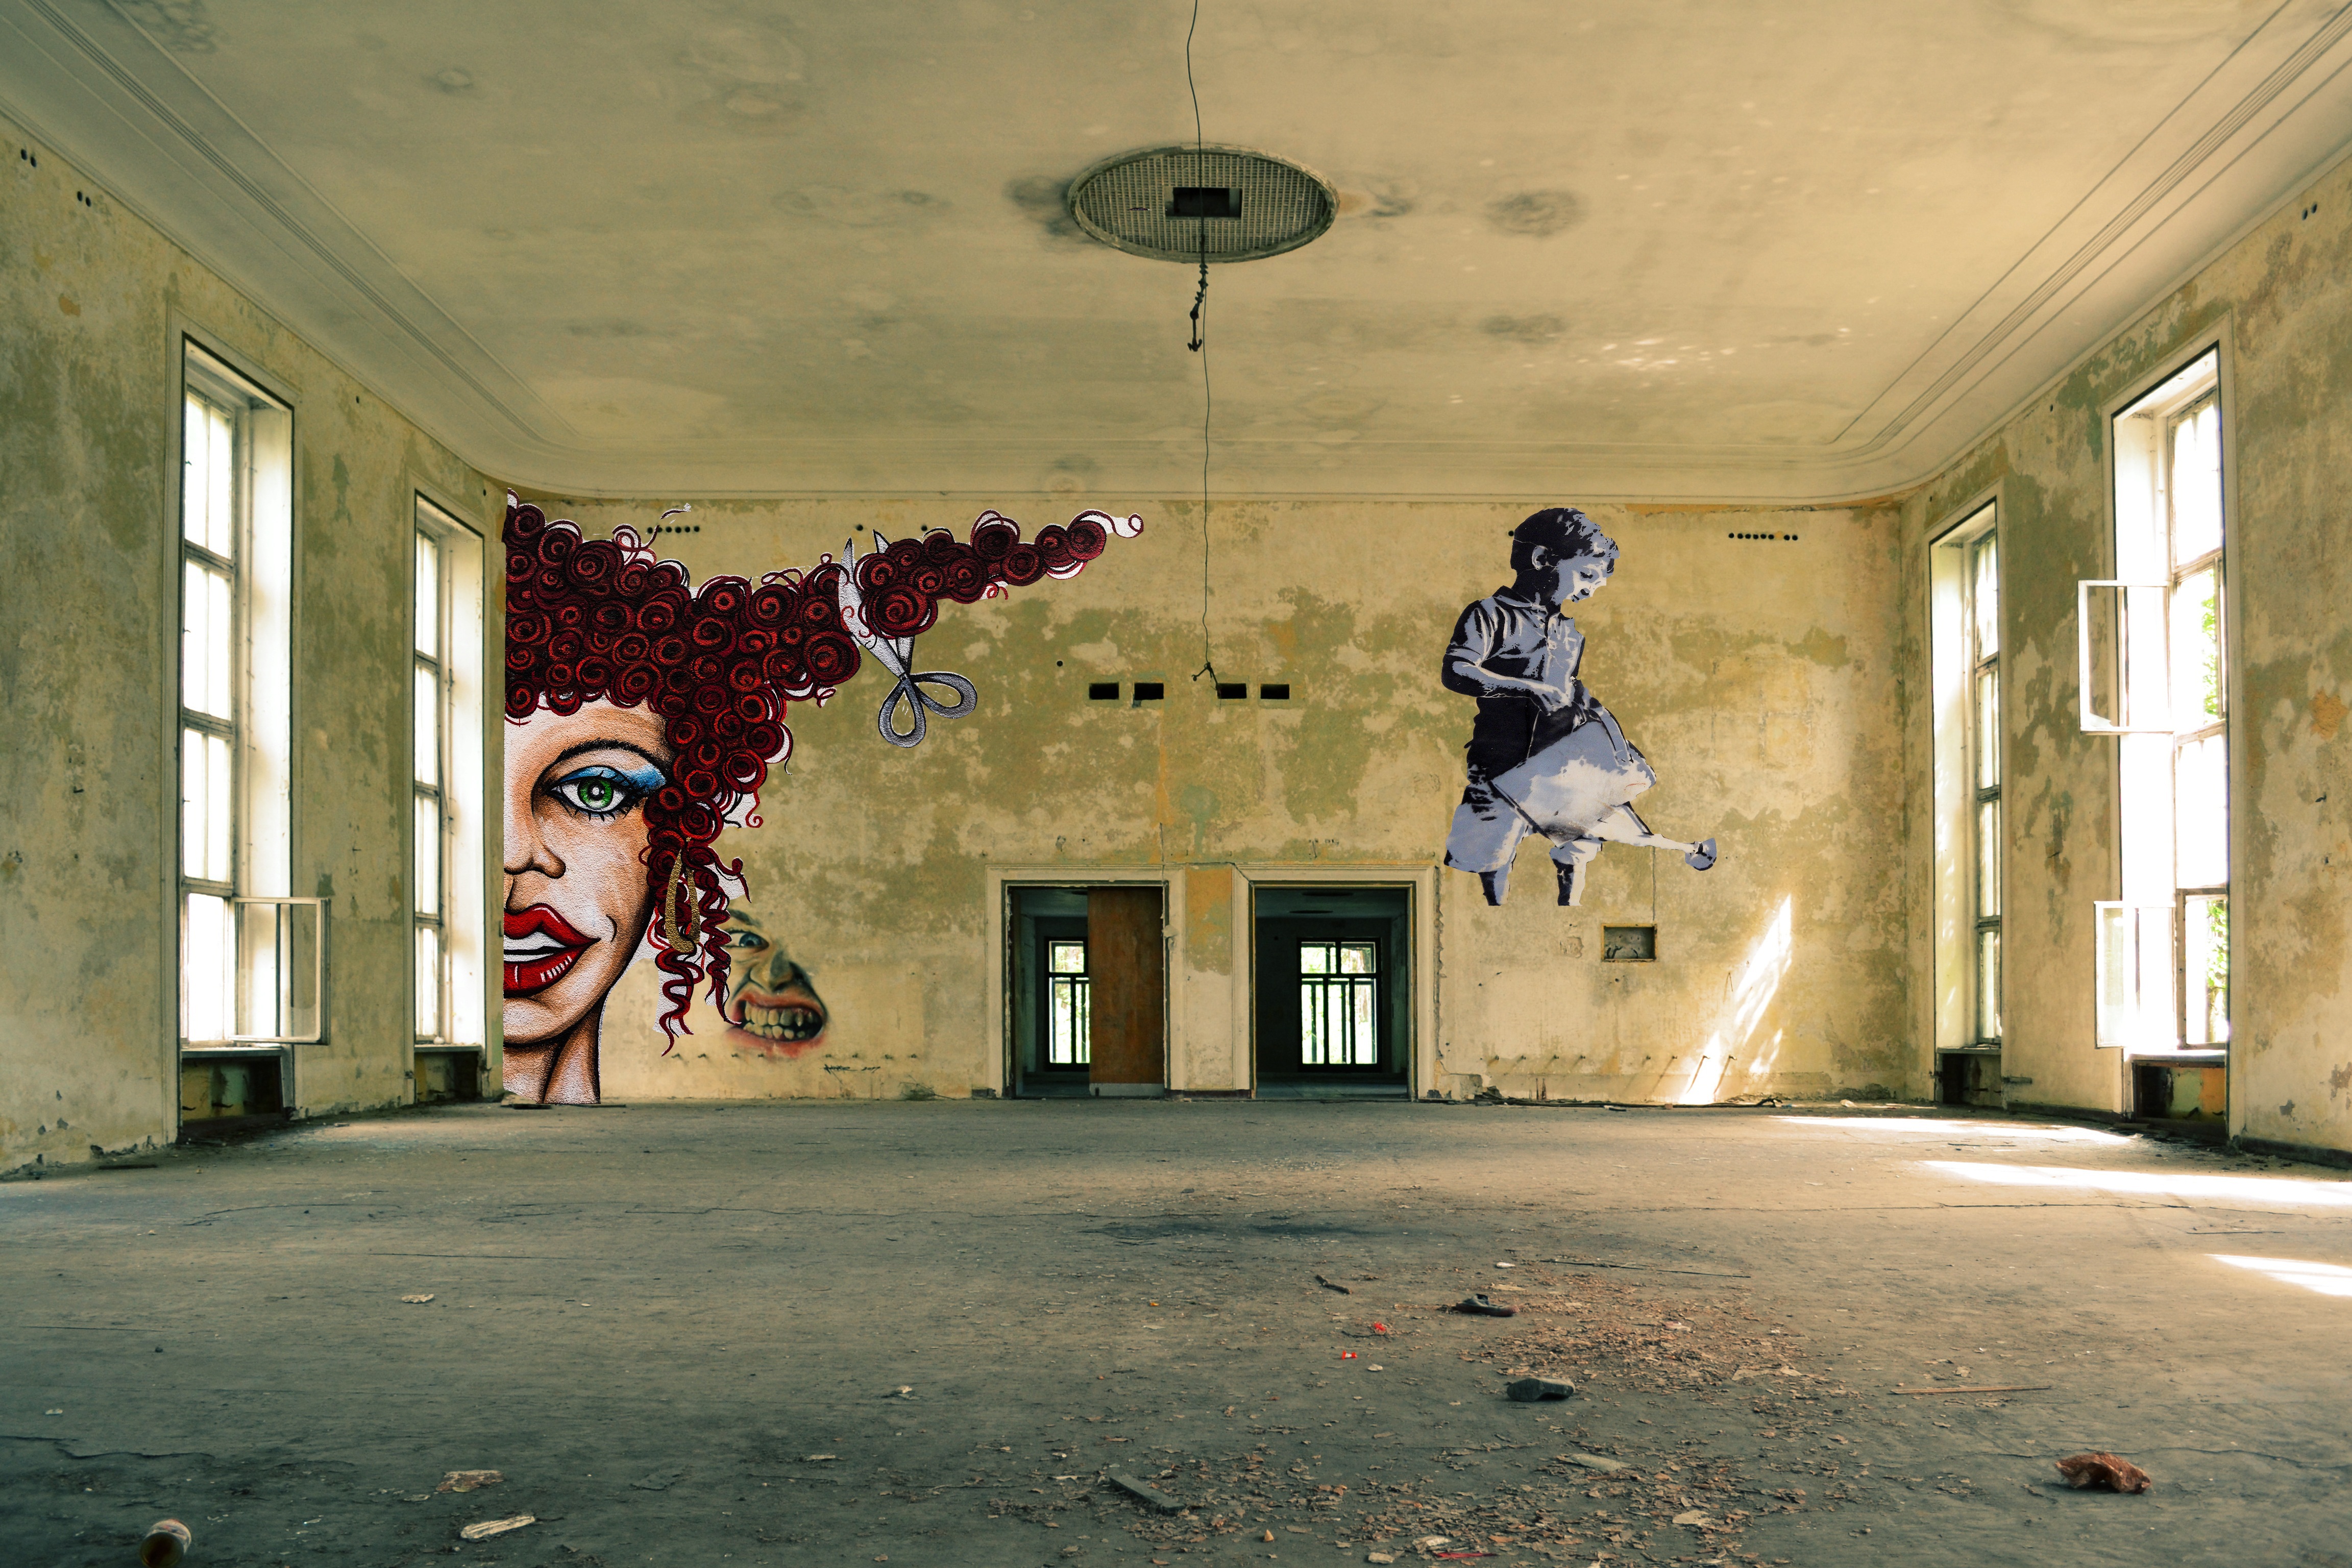
street, wall, color, room, graffiti, art, photograph, mural, image, urban area